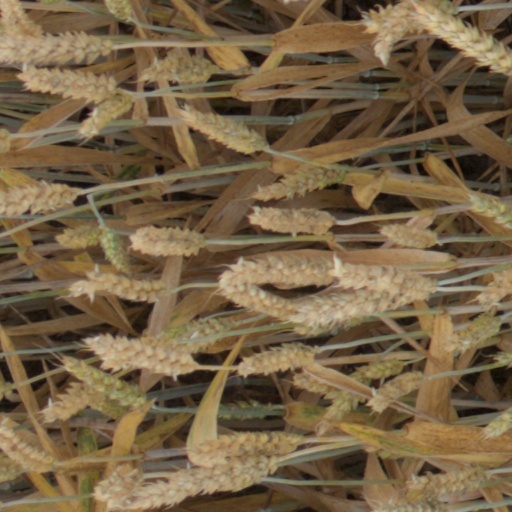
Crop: wheat